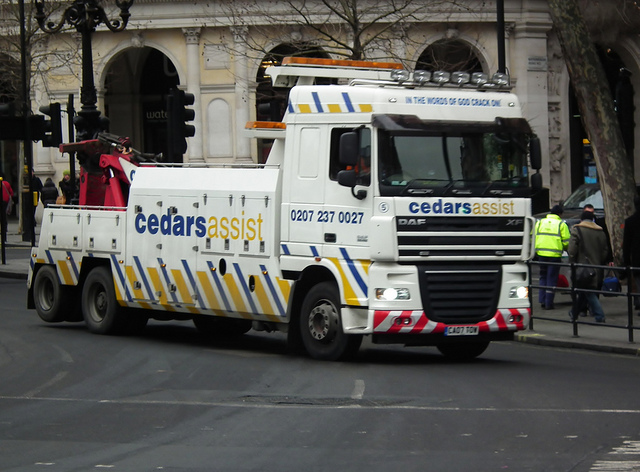
user: Given an image and a question. Answer the question in a short answer. Question: What kind of truck is this? Short Answer:
assistant: tow truck